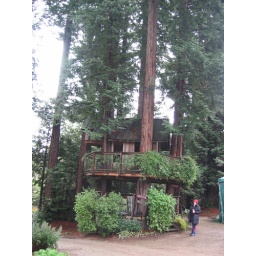
this is tree house for fun. You can see some of the road in this photo